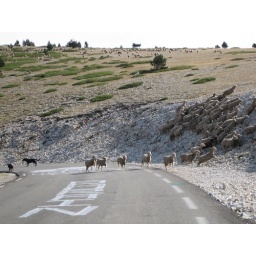
very cool scene of sheep being herded off the road by working dogs